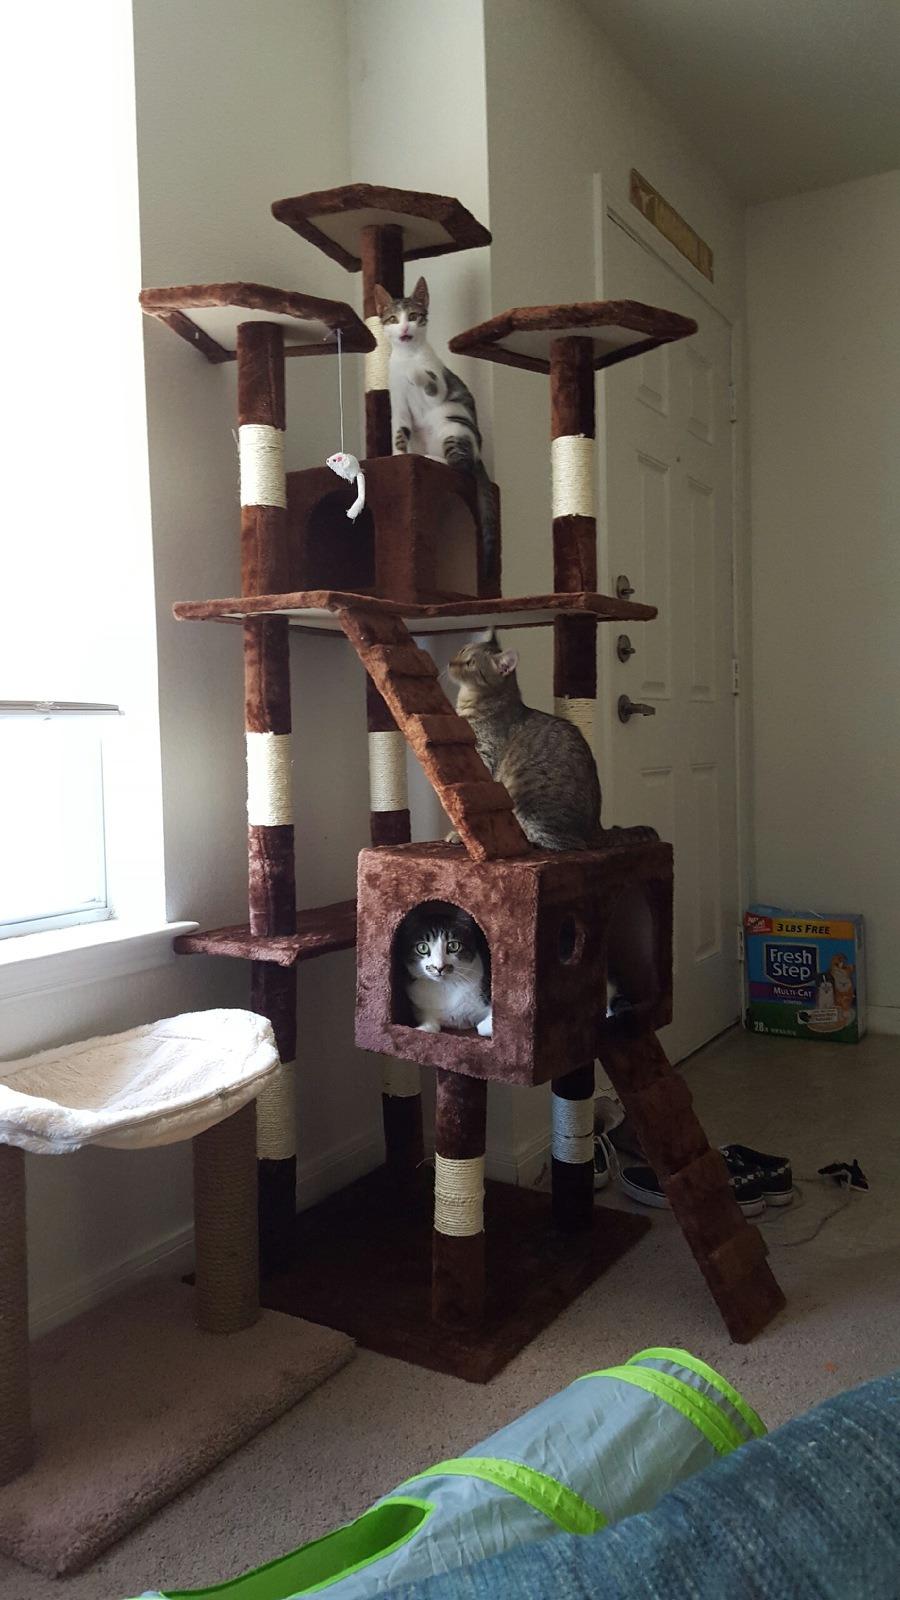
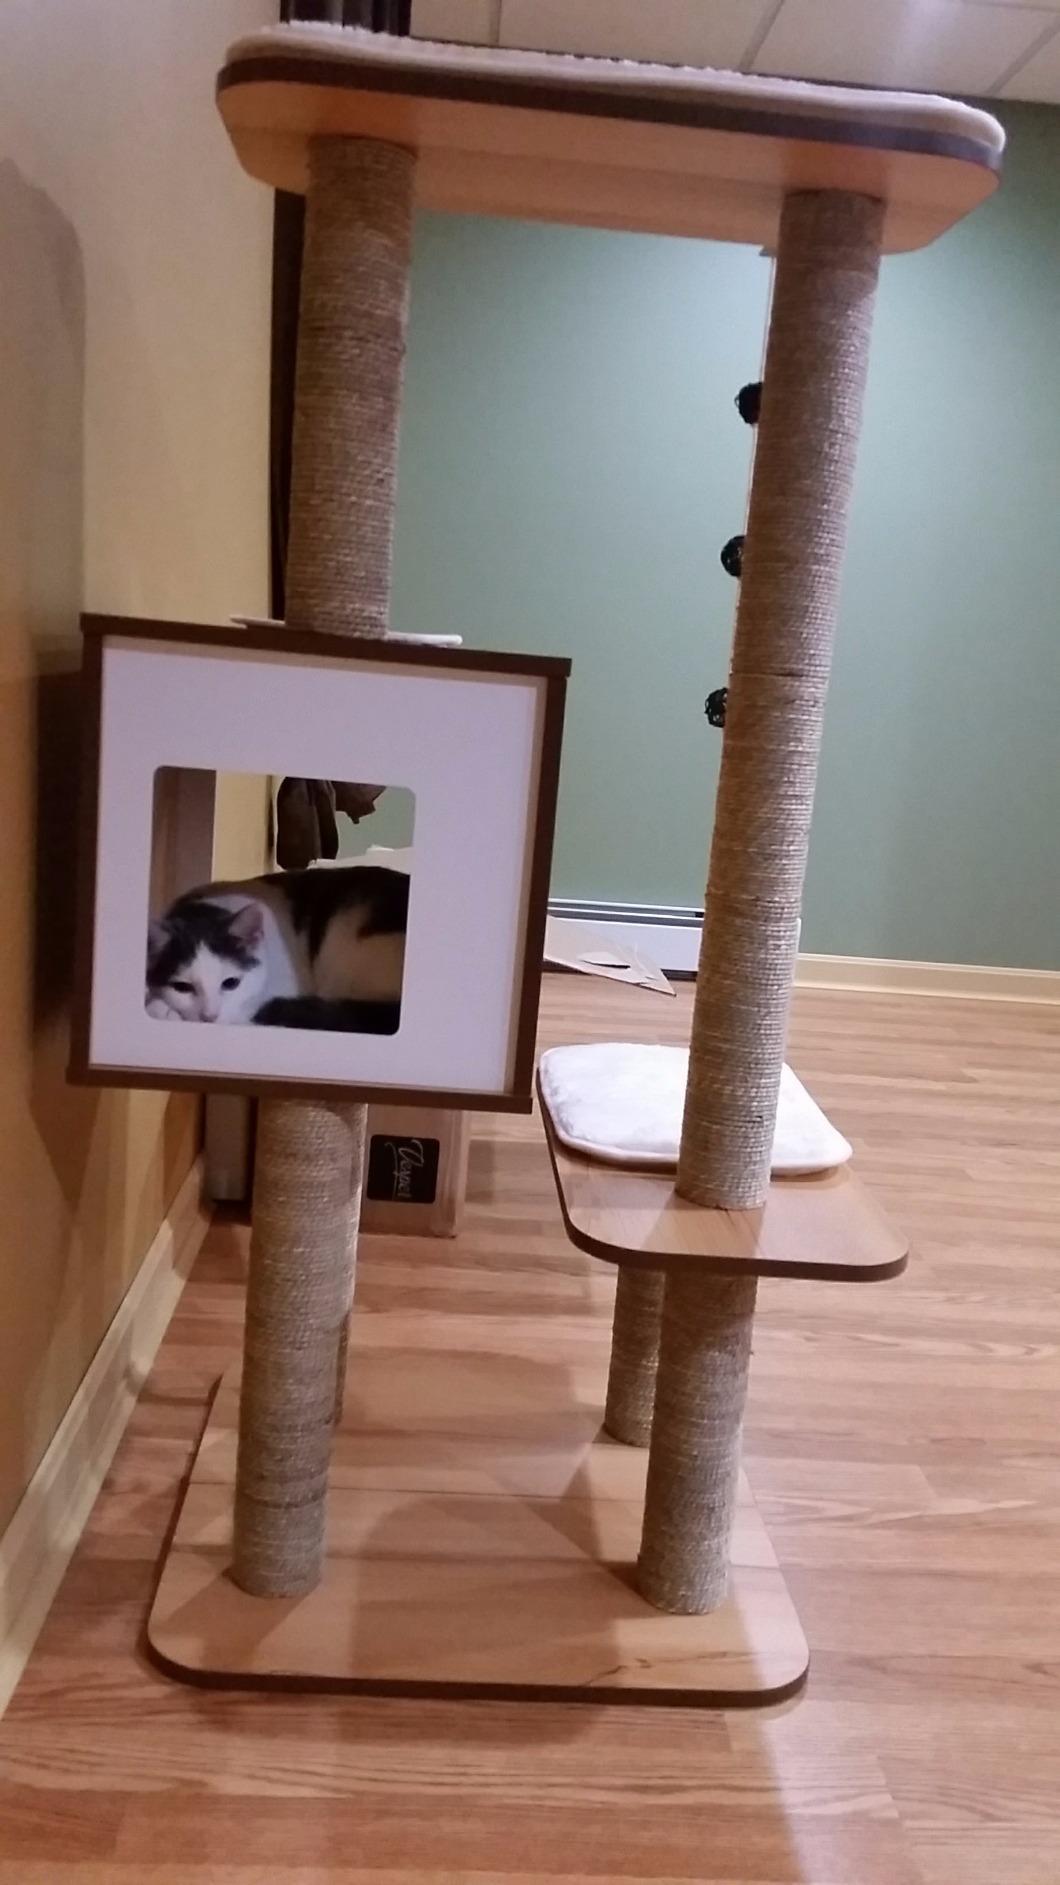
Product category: items_cat tree
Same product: no